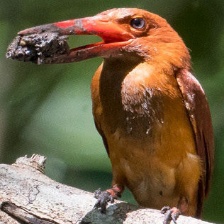
Species: RUDY KINGFISHER
Scientific name: HALCYON COROMANDA